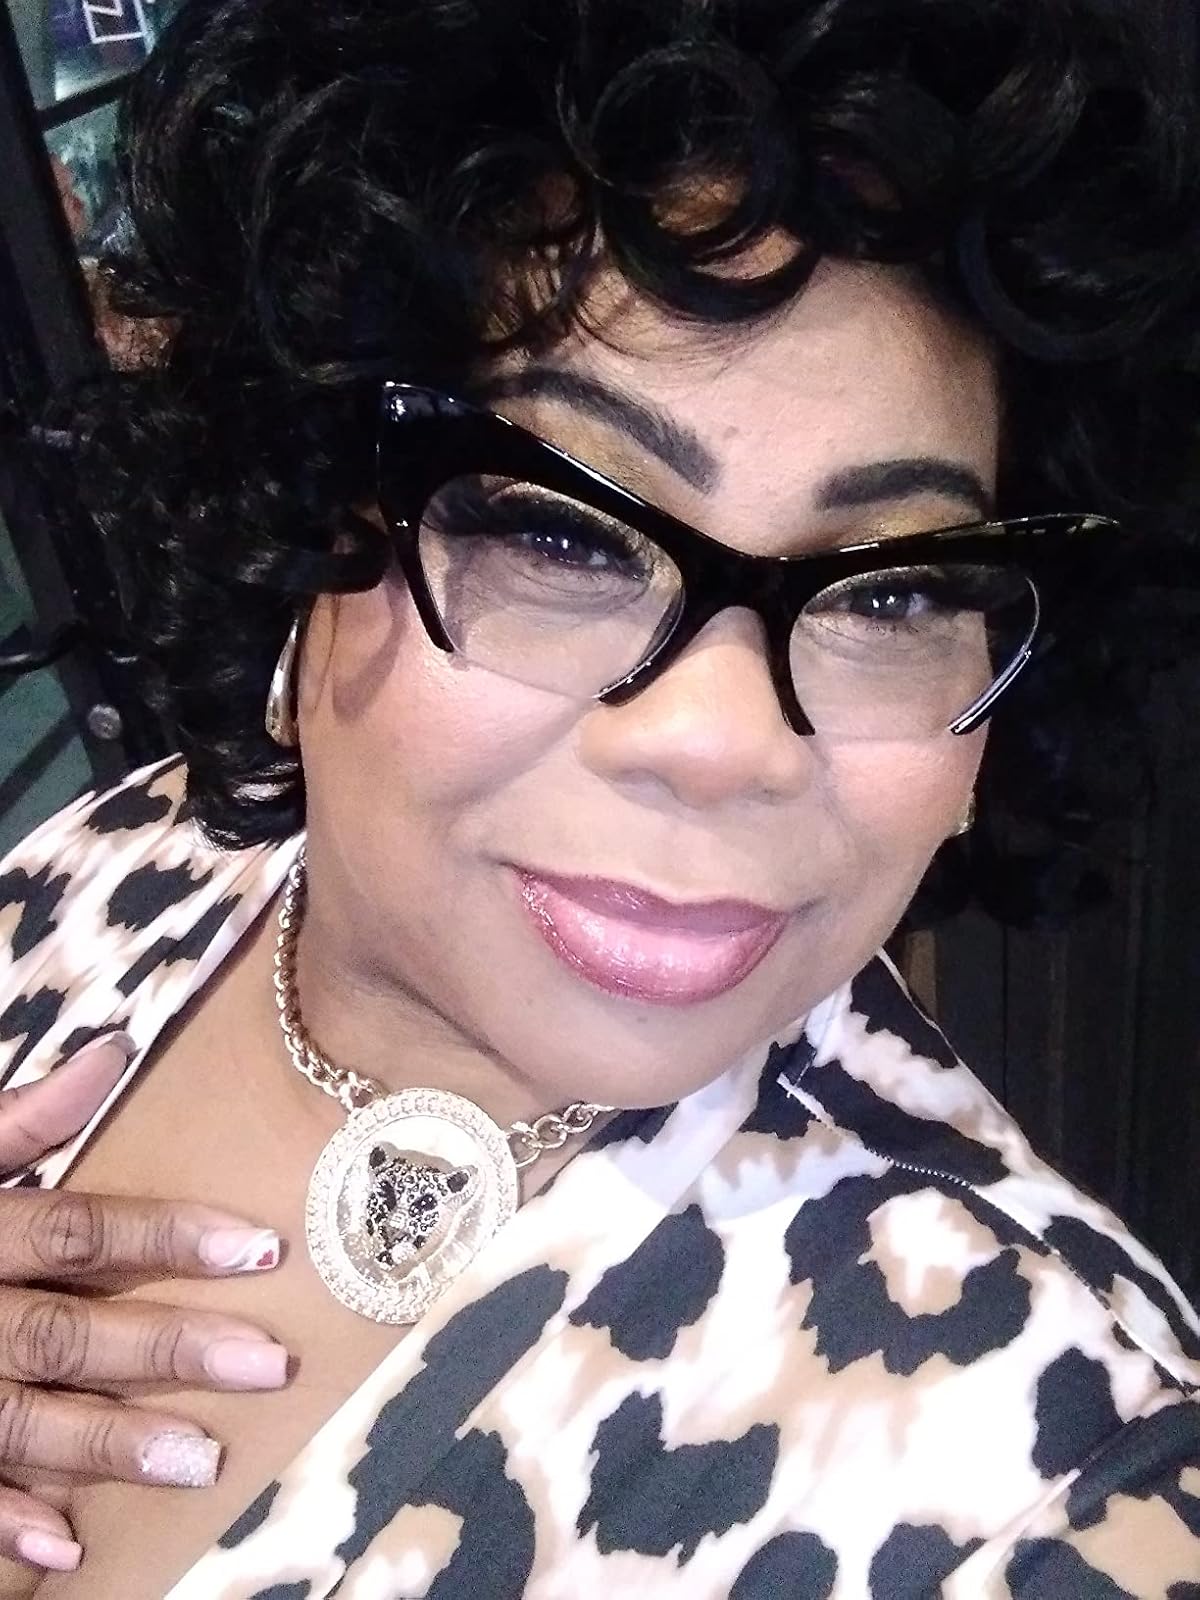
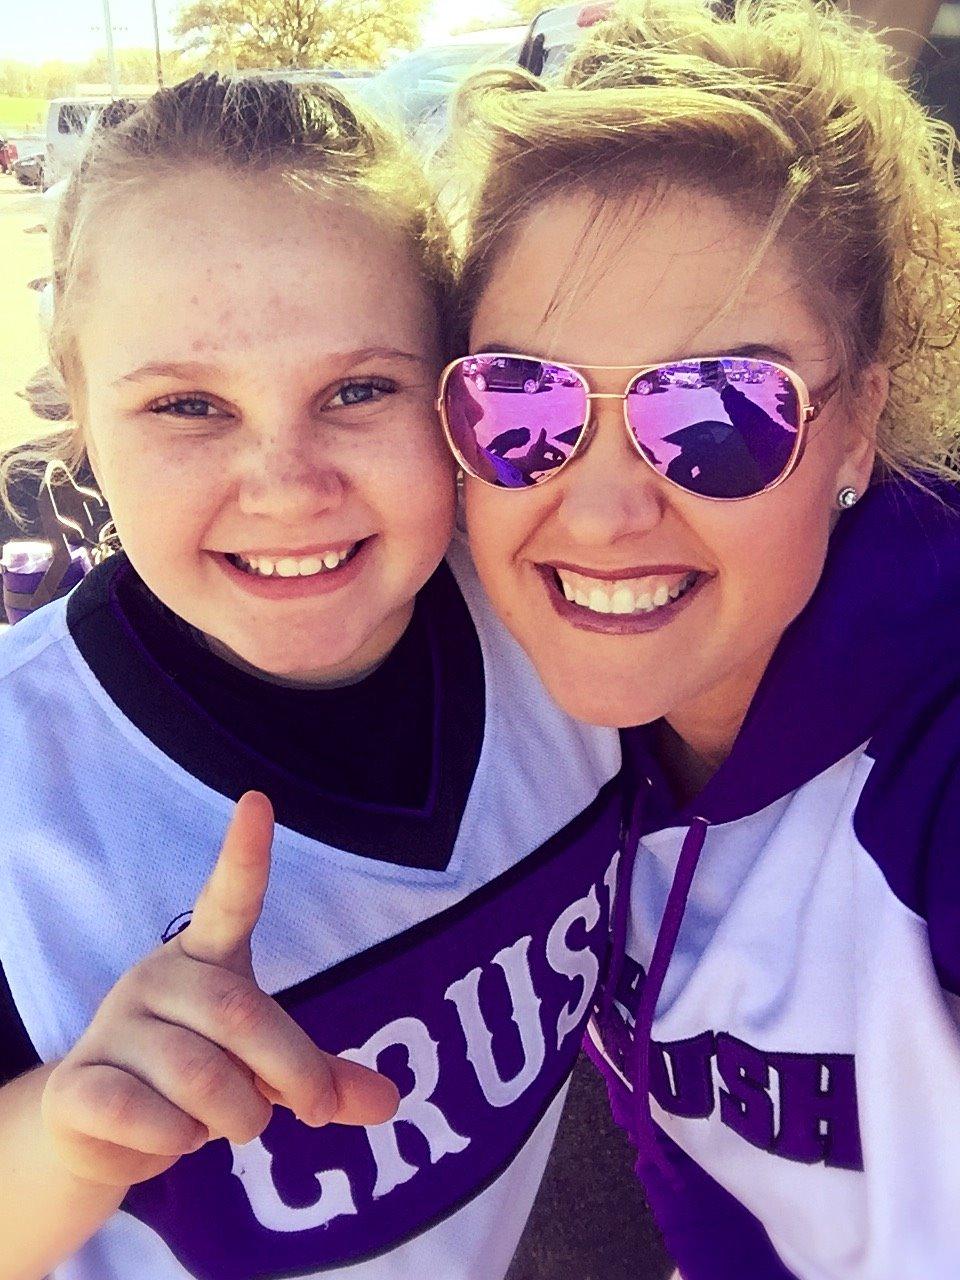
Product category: accessories_sunglasses
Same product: no